Thredbo, New South Wales

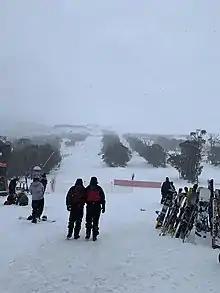
Merrits

Thredbo is a village and ski resort in the Snowy Mountains of New South Wales, Australia. It is approximately south of Sydney, accessible by the Alpine Way via Cooma, Berridale and Jindabyne. The village is built in the valley of the Thredbo River, also known as the Crackenback River, at the foot of the Ramshead Range.